New Delhi

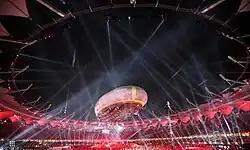
The 2010 Commonwealth Games opening ceremony at the Jawaharlal Nehru Stadium. In the foreground, there is an aerostat.

New Delhi is a major junction in the Indian railway network and is the headquarters of the Northern Railway. The five main railway stations are New Delhi railway station, Delhi Junction, Hazrat Nizamuddin railway station, Anand Vihar Terminal and Sarai Rohilla. The Delhi Ring Railway, a circular railway network in Delhi that runs parallel to the Ring Road, is a part of Delhi's suburban railway services.